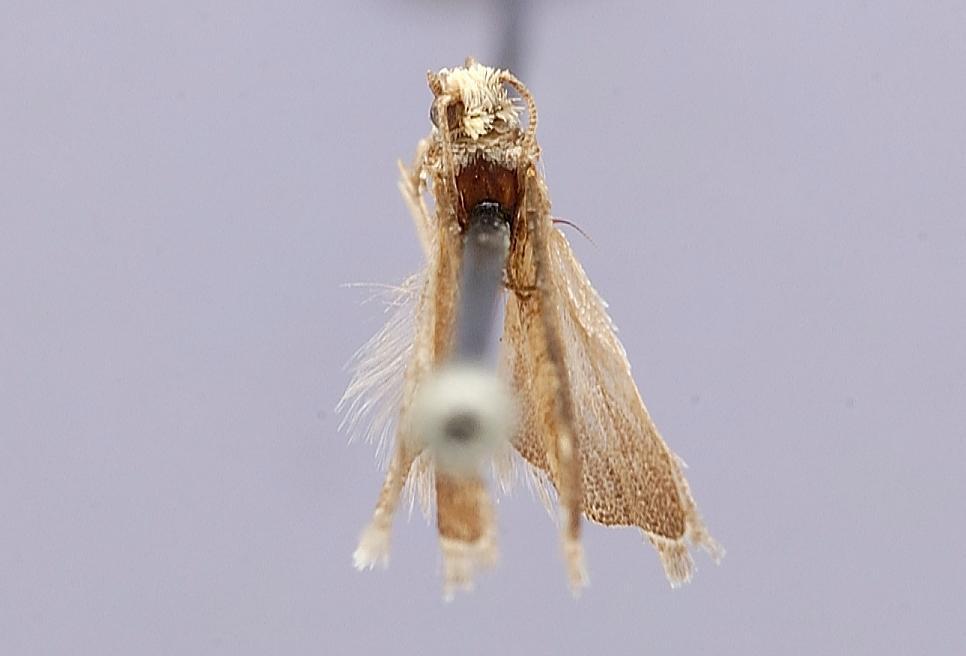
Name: Eucosma gloriola
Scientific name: Eucosma gloriola Heinrich, 1931
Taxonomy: Animalia, Arthropoda, Insecta, Lepidoptera, Tortricidae
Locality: Stamford, B.T.R. Lab colony, Fairfield, Connecticut, United States
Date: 6 May 1931